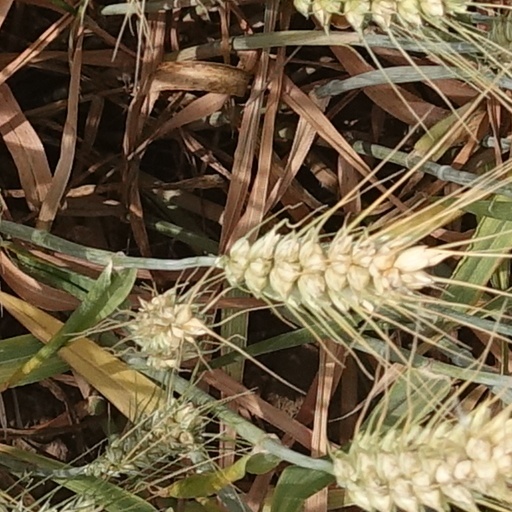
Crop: wheat